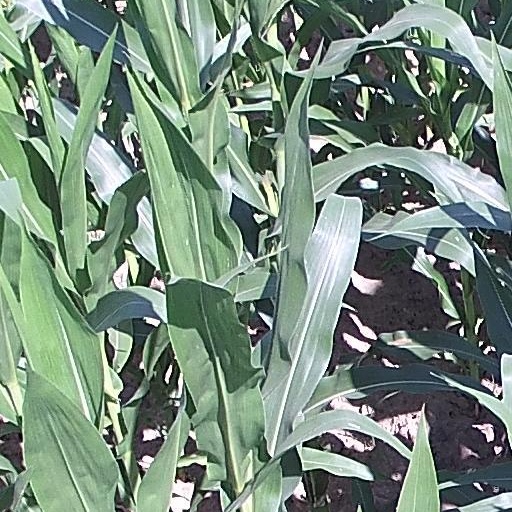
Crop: maize; corn